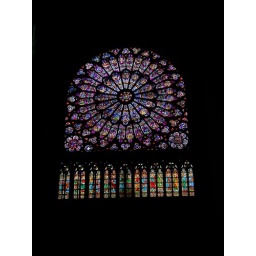
one of the wonderful stained glass windows in Notre Dame